Bridge

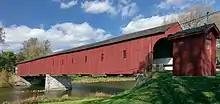
The covered bridge in West Montrose, Ontario, Canada

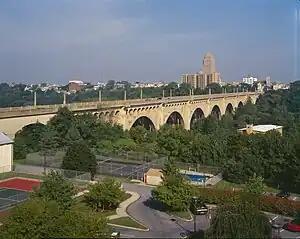
The Albertus L. Meyers Bridge in Allentown, Pennsylvania, U.S., "one of the earliest surviving examples of monumental, reinforced concrete construction", according to the American Society of Civil Engineers

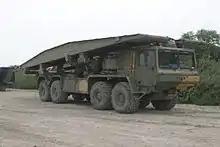
Alvis Unipower TBT (tank bridge transporter) of the British army

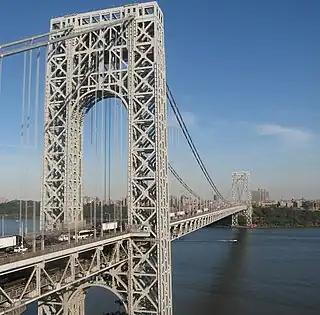
The double-decked George Washington Bridge, connecting New York City and Bergen County, New Jersey, is the world's busiest bridge, carrying 106 million vehicles annually.

The simplest and earliest types of bridge were stepping stones. Neolithic people also built a form of boardwalk across marshes; examples of such bridges include the Sweet Track and the Post Track in England, approximately 6000 years old. Ancient people would also have used log bridges consisting of logs that fell naturally or were intentionally felled or placed across streams. Some of the first human-made bridges with significant span were probably intentionally felled trees. Among the oldest timber bridges is the Holzbrücke Rapperswil-Hurden bridge that crossed upper Lake Zürich in Switzerland; prehistoric timber pilings discovered to the west of the Seedamm causeway date back to 1523 BC. The first wooden footbridge there led across Lake Zürich; it was reconstructed several times through the late 2nd century AD, when the Roman Empire built a wooden bridge to carry transport across the lake. Between 1358 and 1360, Rudolf IV, Duke of Austria, built a 'new' wooden bridge across the lake that was used until 1878; it was approximately long and wide. On 6 April 2001, a reconstruction of the original wooden footbridge was opened; it is also the longest wooden bridge in Switzerland.